Conway, South Carolina

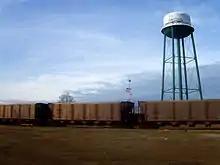
Trains in front of the Conway water tower

Conway is home to the Conway–Horry County Airport (HYW), a small airport located west of town, along US 378.